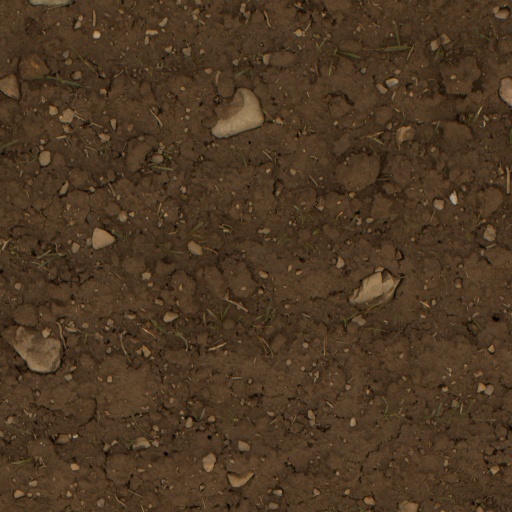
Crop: wheat